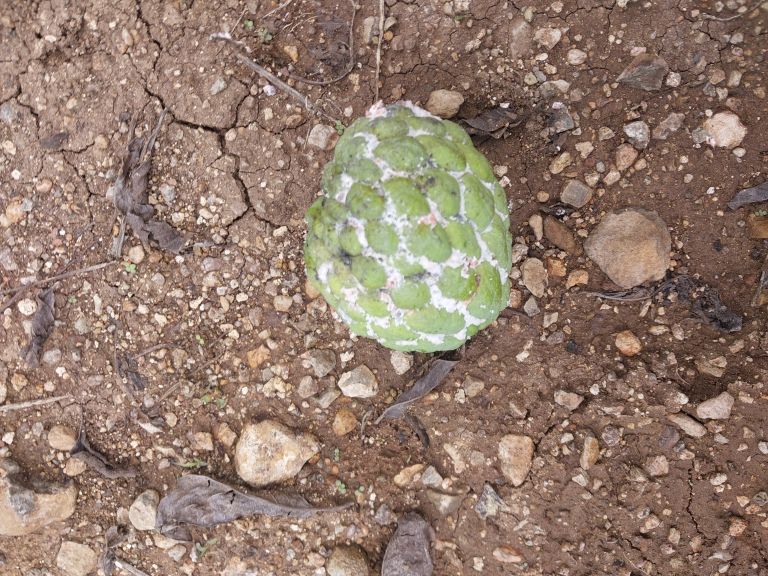
Disease label: Mealy Bug